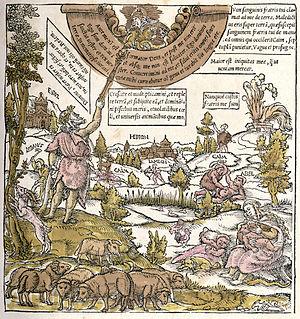
Matthias Apiarius, ou Matthias Biener, né vers 1495-1500 à Berching dans le Haut-palatinat et mort en septembre 1554 à Berne, est un imprimeur et éditeur suisse d'origine allemande. Il a introduit l'imprimerie à Berne et est l'un des éditeurs de musique majeurs de la Suisse.